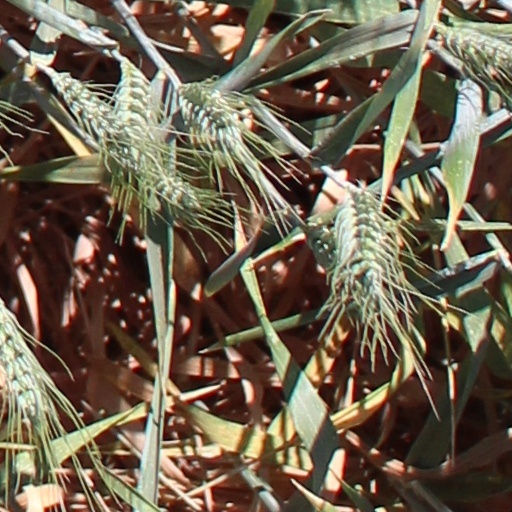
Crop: wheat